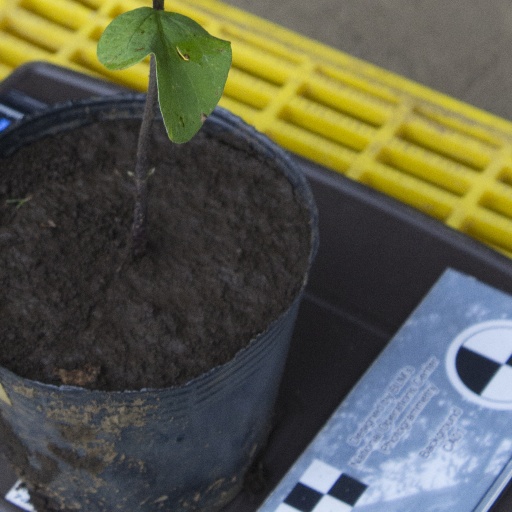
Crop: soybean